Stephens City, Virginia

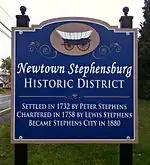
Signage upon entering the town's Newtown–Stephensburg Historic District

In the early 1900s limestone was discovered on the western side of Stephens City. Soon after a lime plant built by the M. J. Grove Lime Company began operations, near the Stephens City Station railway depot and the Stephens City Milling Company. This industrial area, nicknamed "Mudville", would later expand to include commercial businesses. The 20th century brought improvements to energy and domestic systems: electrical service was introduced in 1915; and in 1941, just before World War II, the town installed a water system. Passenger service at the train station ended in 1949. This event, along with the effects of a devastating 1936 fire that destroyed or damaged most of the buildings in Mudville, resulted in the demise of that part of town.